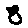
Label: 8